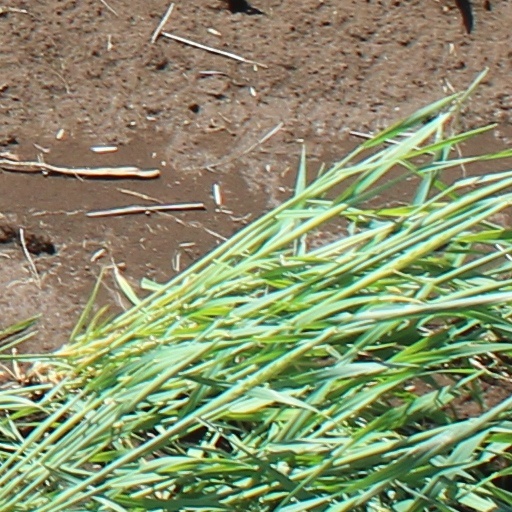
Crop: wheat